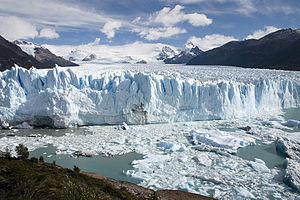
Perito Moreno-gletsjeren
Gletsjeren set fra oven
Perito Moreno-gletsjeren er en gletsjer i provinsen Santa Cruz i det sydlige Argentina. Gletsjeren er beliggende i Los Glaciares nationalpark ved Lago Argentino og er en del af den største ismasse udenfor Grønland og Antarktis.